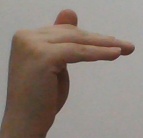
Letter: khaa